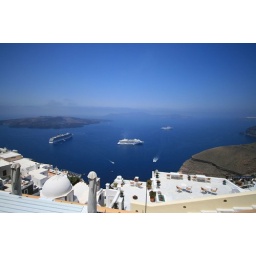
This is hanging on my office wall in 20 x 30.. I want to go back....